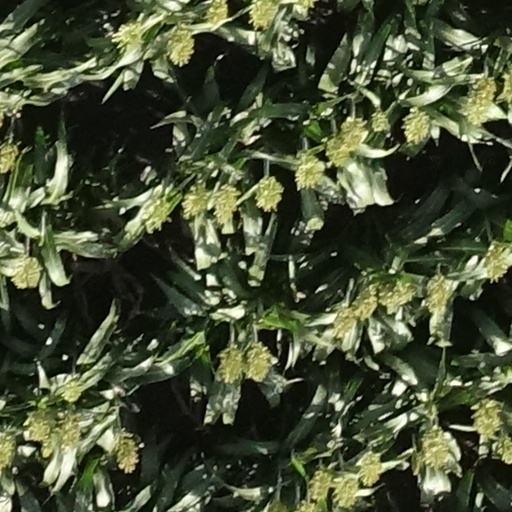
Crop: sorghum